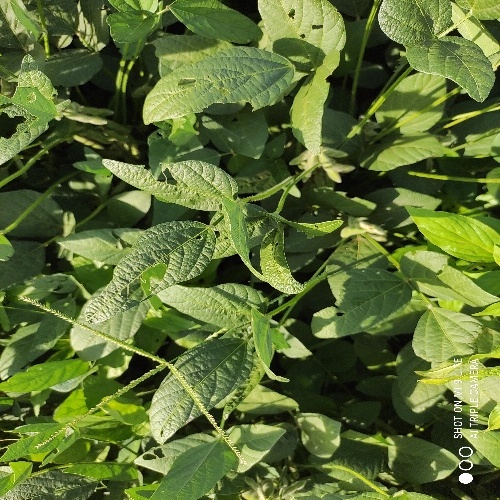
Label: Caterpillar